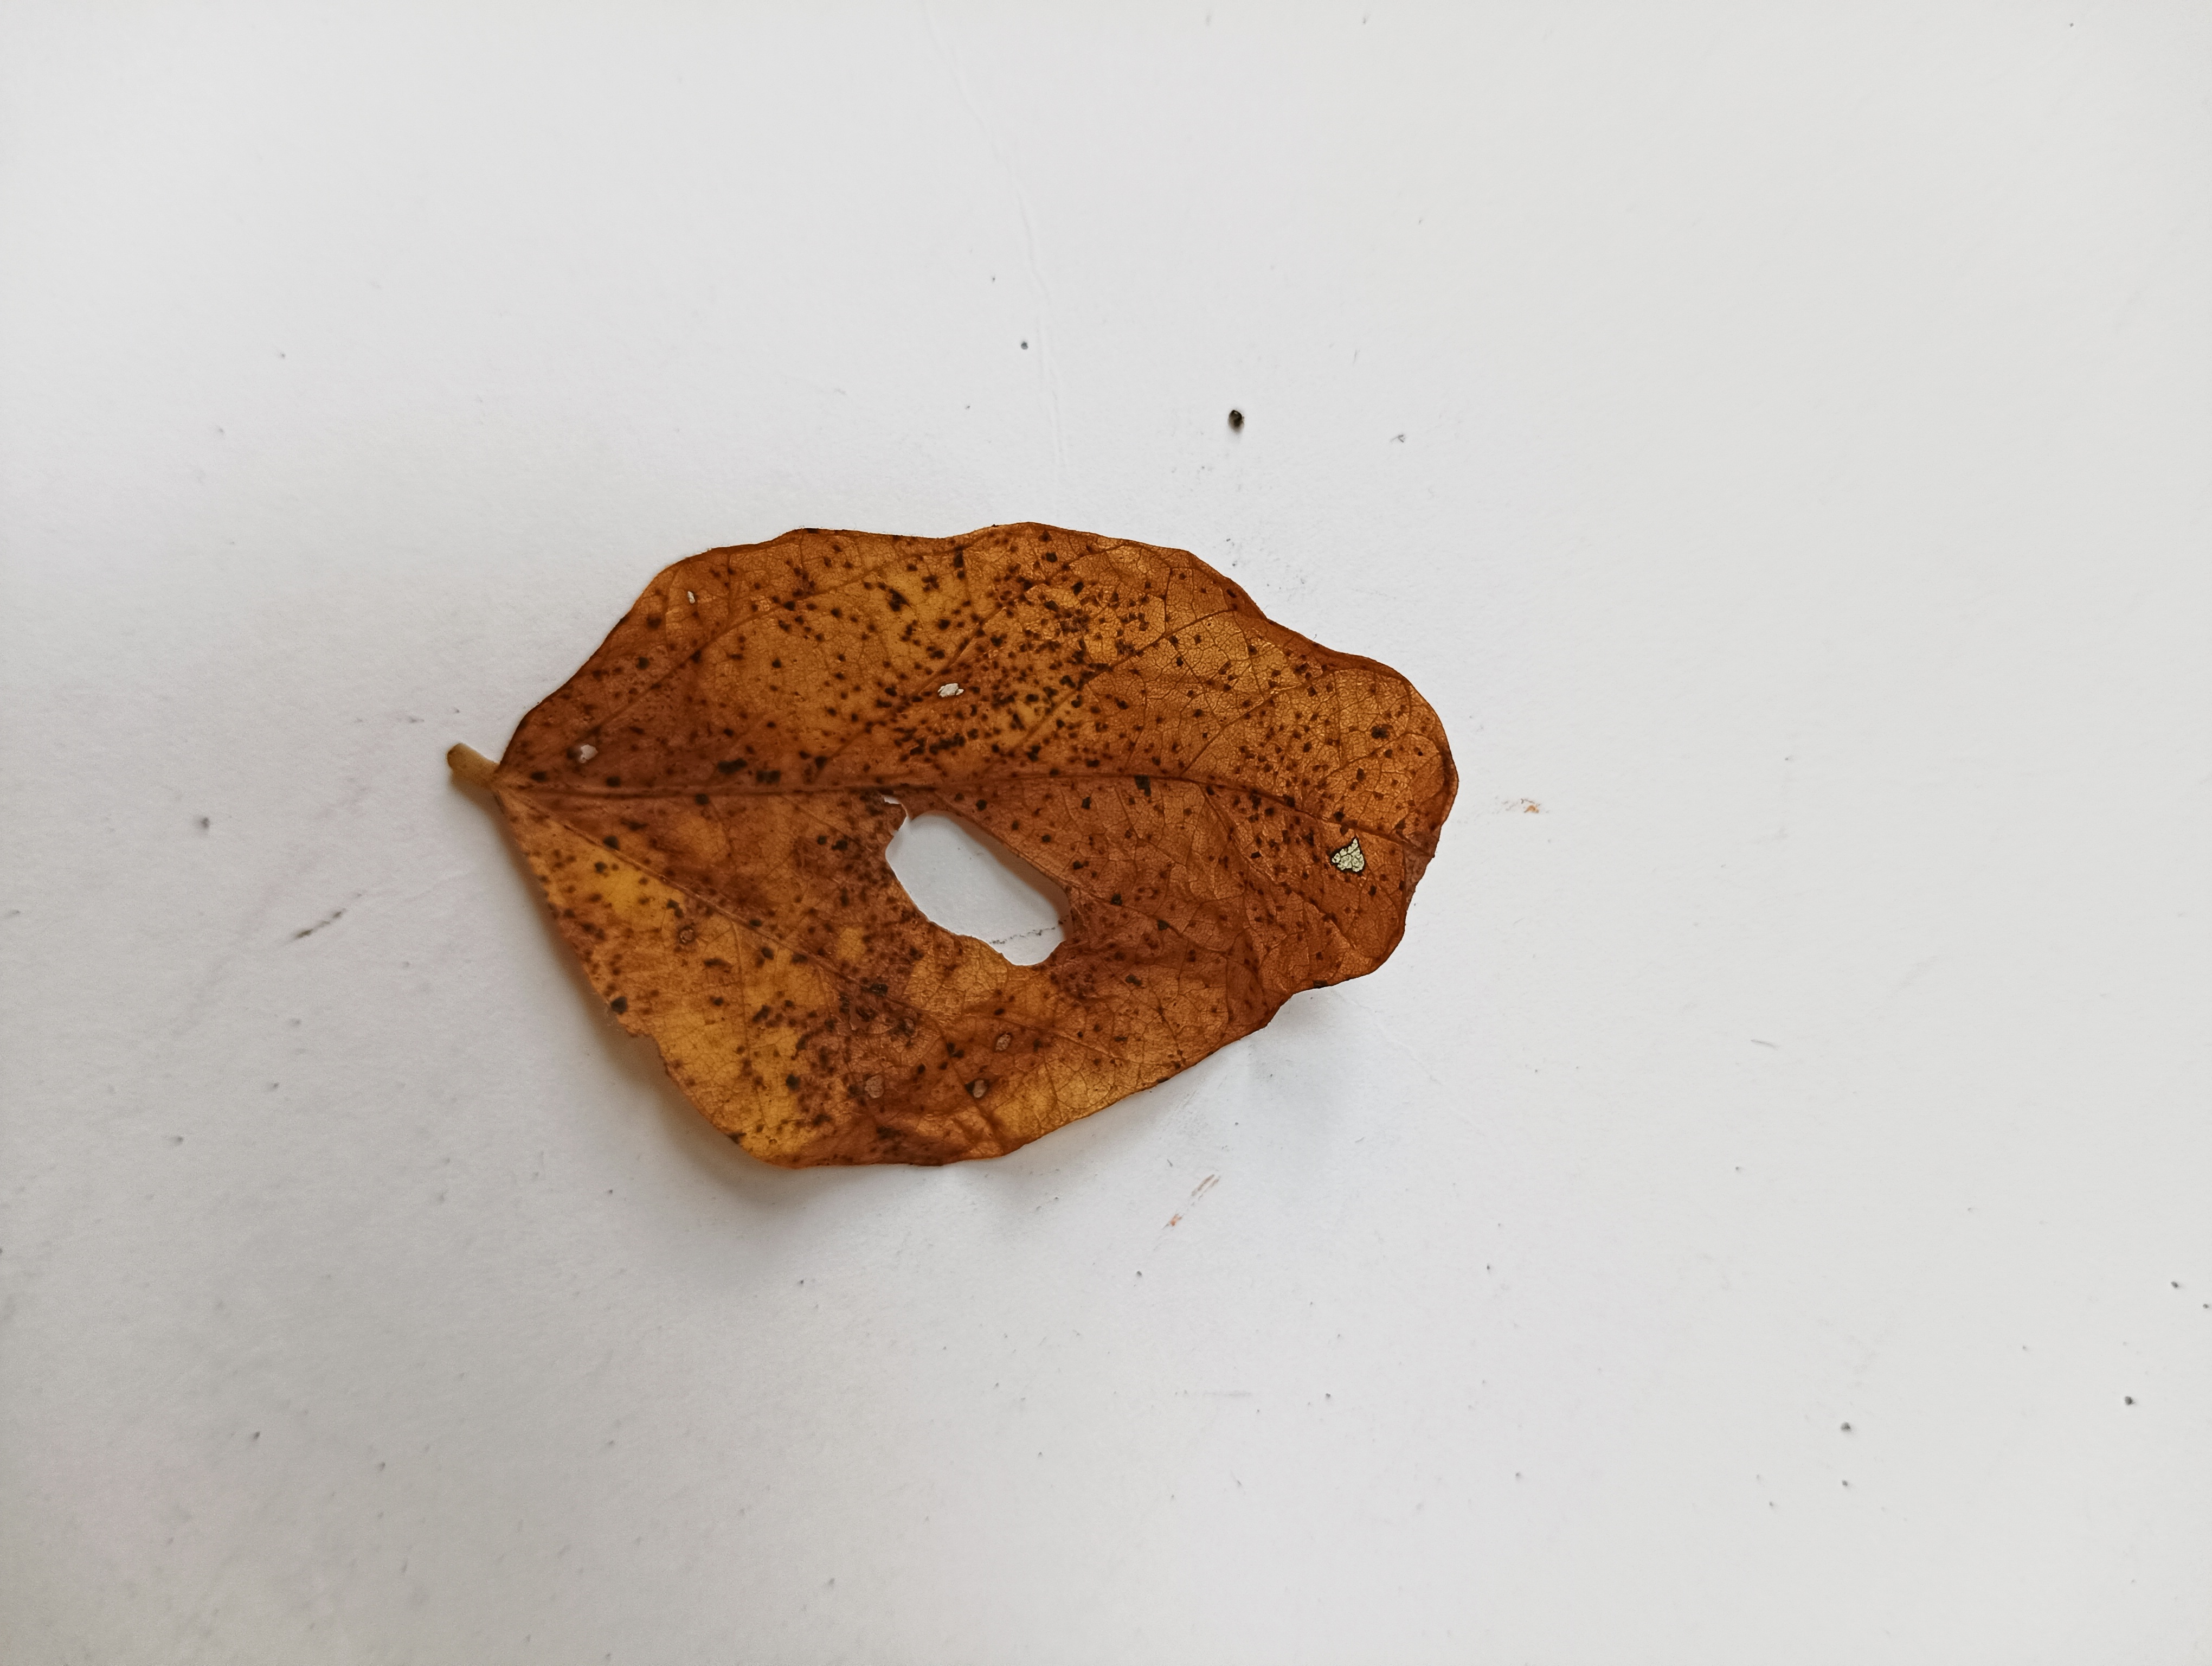
Label: Dry_leaf